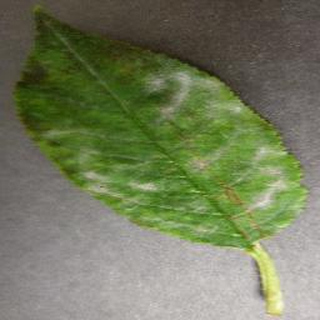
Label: cherry_powdery_mildew